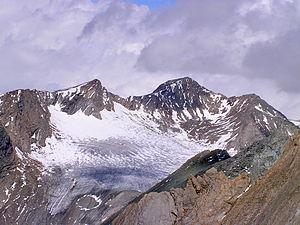
Le Großer Muntanitz est une montagne qui s’élève à 3 232 m d’altitude dans les Hohe Tauern, en Autriche.